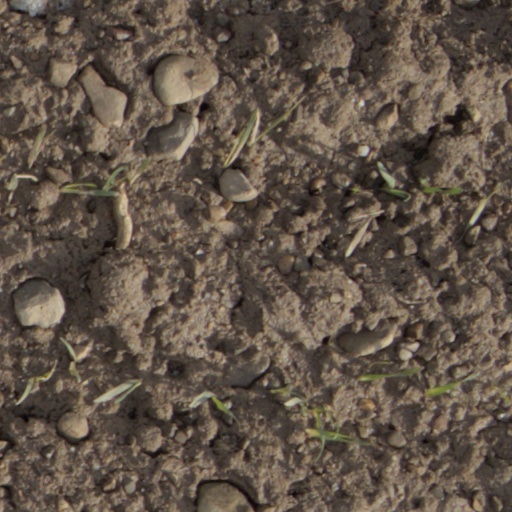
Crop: wheat